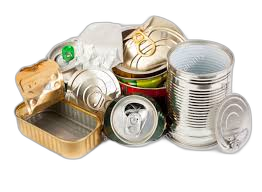
Waste category: metal